Auto rickshaw

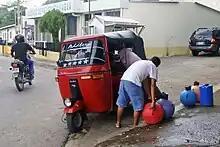
Bajaj mototaxis in El Salvador

Auto rickshaws (locally called "baby taxis", "Bangla Teslas" for electric ones or "CNGs" for those running on compressed natural gas) are one of the more popular modes of transport in Bangladesh mainly due to their size and speed. They are best suited to narrow, crowded streets, and are thus the principal means of covering longer distances within urban areas.